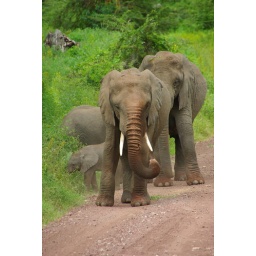
elephants in the road